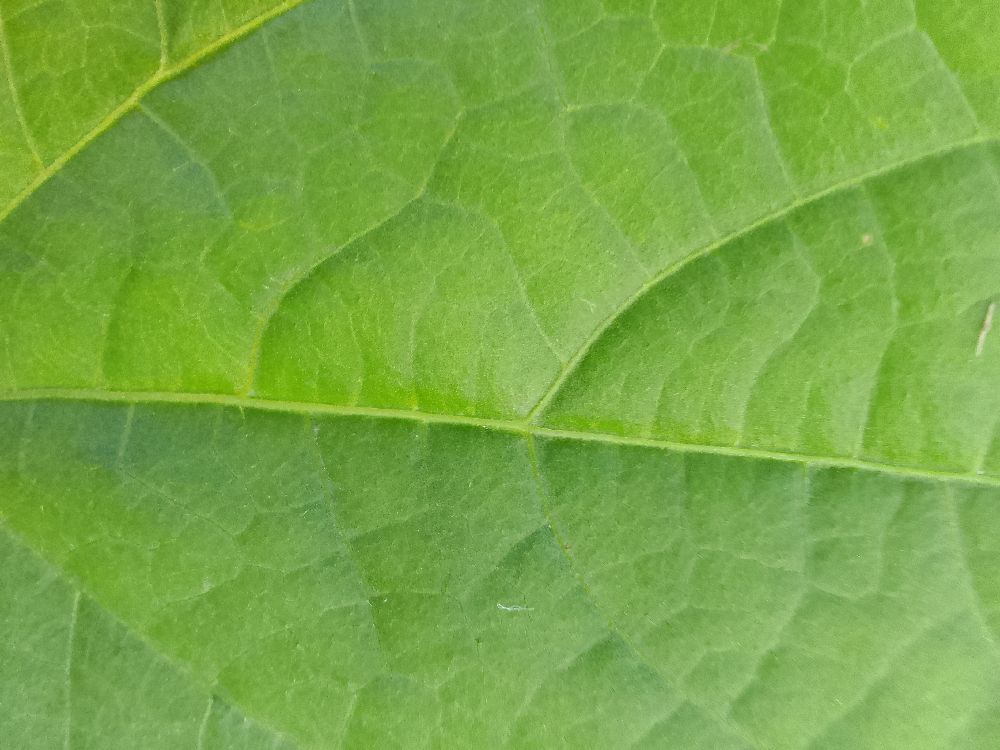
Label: healthy